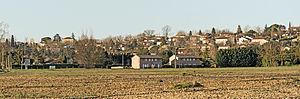
Gratentour est une commune française située dans le département de la Haute-Garonne, en région Occitanie.